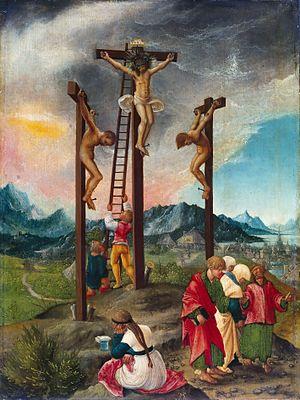
La Passion du Christ est l’ensemble des événements qui ont précédé et accompagné la mort de Jésus de Nazareth. Le récit et les annonces de la Passion se trouvent dans le Nouveau Testament, en particulier les Évangiles synoptiques et l’Évangile selon Jean, ainsi que dans divers textes apocryphes.